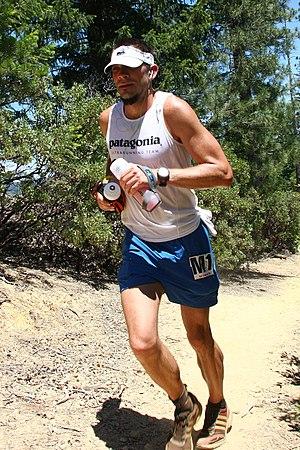
Cette liste de coureurs d'ultra-trail recense certains des plus importants athlètes parmi ceux qui pratiquent l'ultra-trail, forme de course à pied relevant du trail pour ses sites de pratique et de l'ultrafond pour sa longueur supérieure à celle du marathon. Pour chaque entrée sont cités, quand ils sont connus, le sexe du sportif, sa date de naissance, son lieu de naissance et sa nationalité civile suivis de courtes listes désordonnées recensant ses différents domiciles, ses différents clubs et ses différents sponsors au cours de sa vie.
Hal Koerner est un traileur américain né le 23 janvier 1976 à Ashland. Il a notamment remporté la Bear 100 Mile Endurance Run de 1999 à 2003 inclus, l'Angeles Crest 100 Mile Endurance Run en 2006 et 2008, la Western States Endurance Run en 2007 et 2009, la Lake Sonoma 50 et la Canadian Death Race en 2010, la Javelina Jundred en 2011 et 2013 ainsi que Hardrock 100 en 2012.